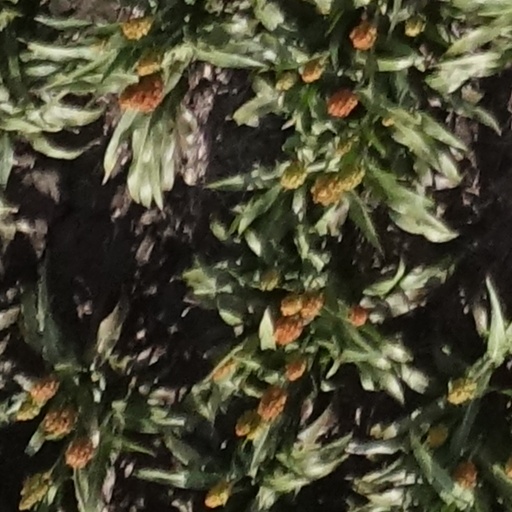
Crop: sorghum